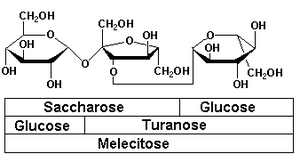
Le Mélézitose est un triholoside présent dans le miel, les miellats et la sève de nombreux arbres et plantes.